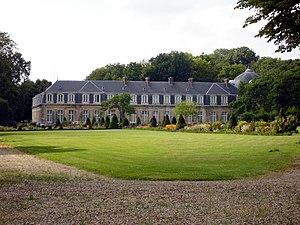
Le château d'Arnouville-lès-Gonesse (Val-d'Oise), France
Jean-Michel Chevotet, est architecte du roi et de la première classe de l'Académie royale d'architecture, jardinier français de l'école de Le Nôtre, et spécialiste de l'hydraulique.
Le château d'Arnouville est un château français situé dans la commune d'Arnouville dans le département du Val-d'Oise et la région d'Île-de-France.
Cet article recense de manière non exhaustive les châteaux, maisons fortes, mottes castrales, situés dans le département français du Val-d'Oise. Il est fait état des inscriptions et classements au titre des monuments historiques.